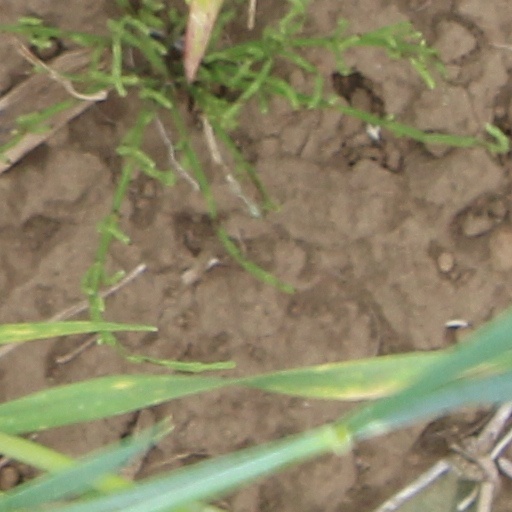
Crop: wheat